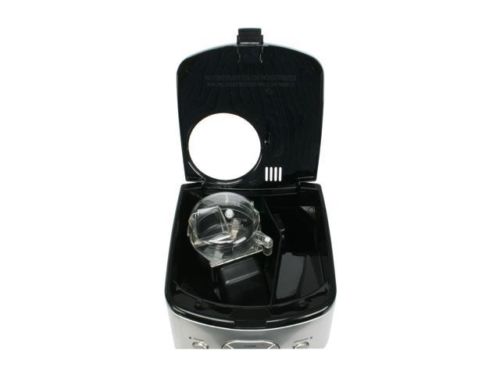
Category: coffee maker